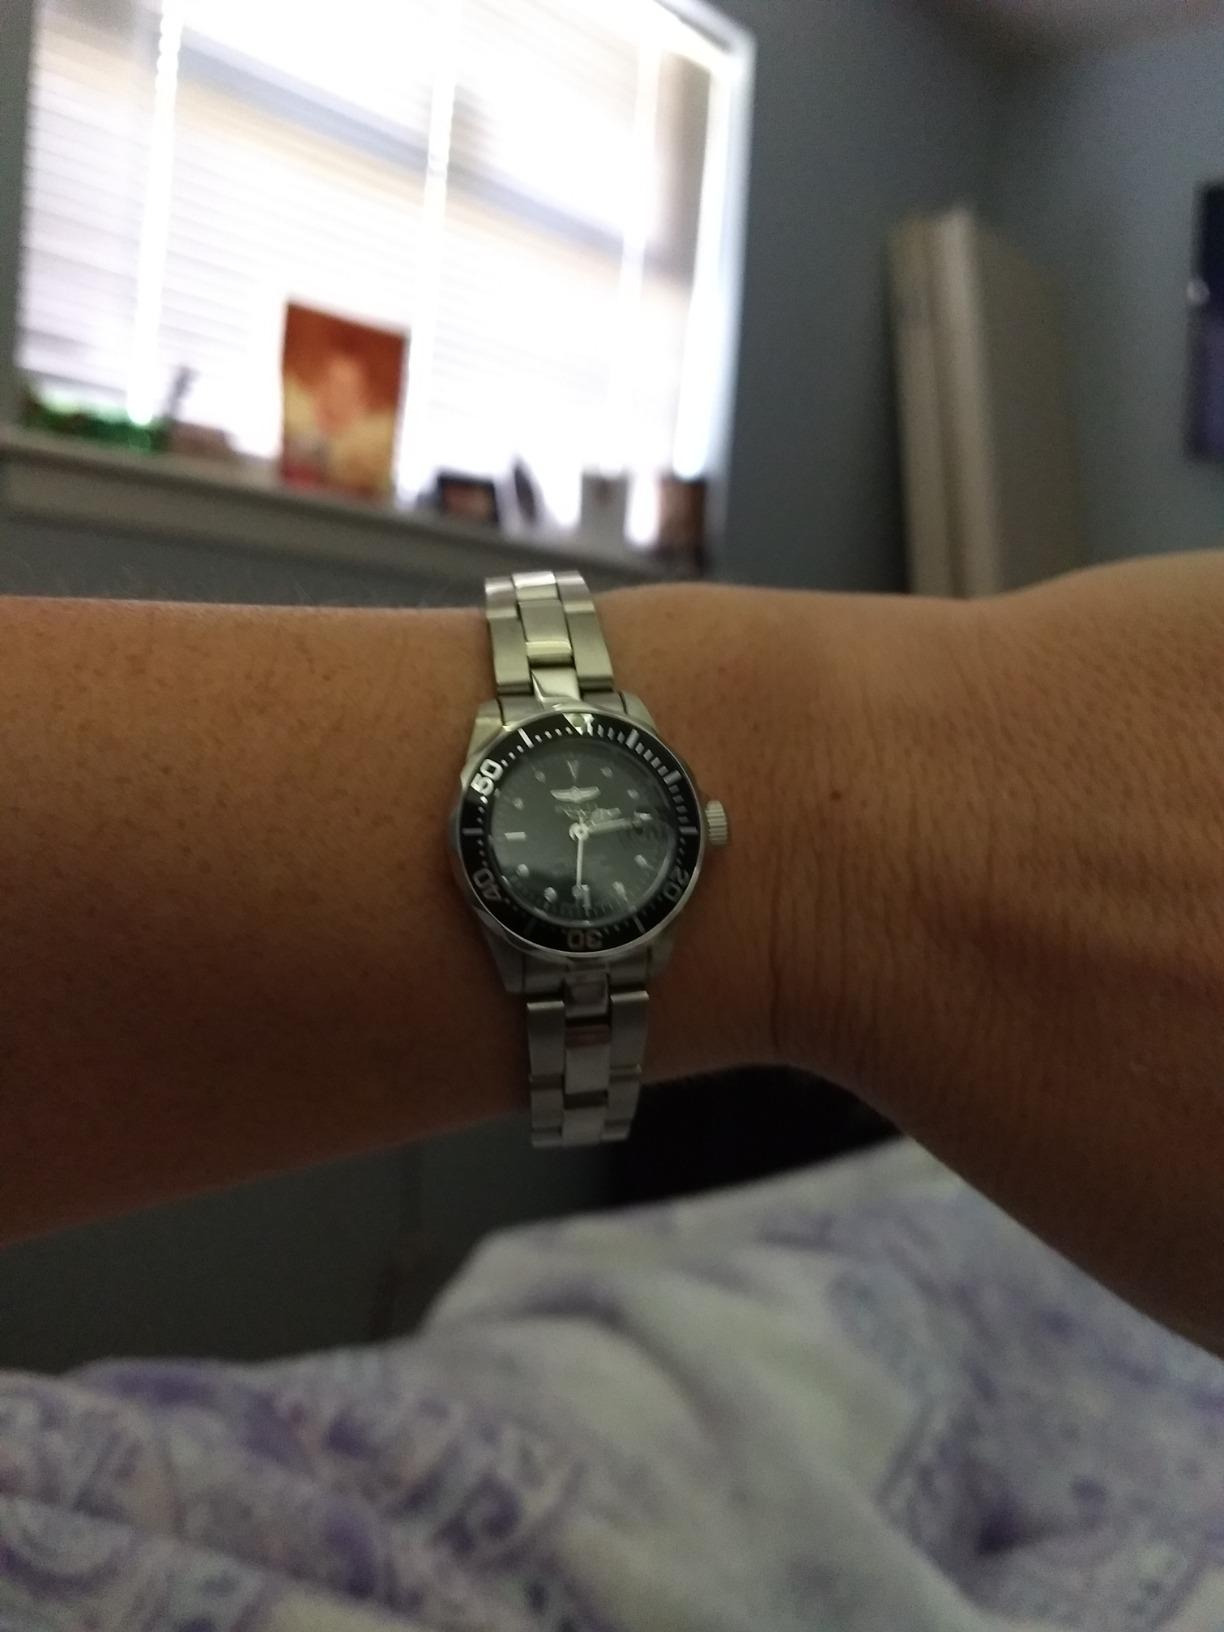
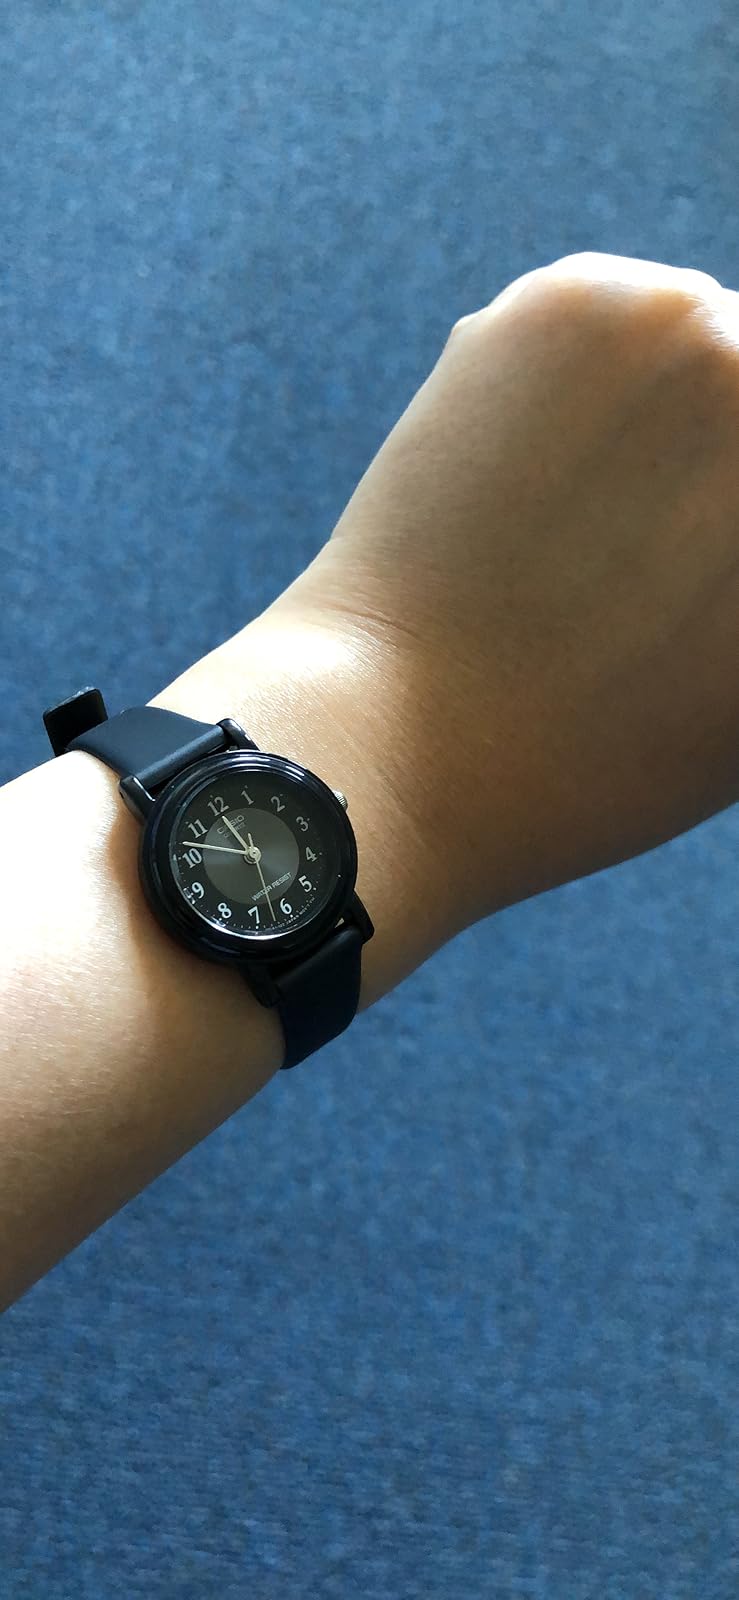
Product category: accessories_watch
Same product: no